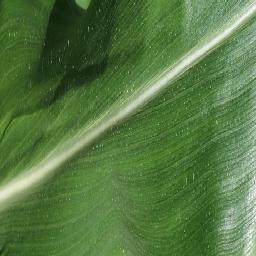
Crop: corn
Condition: (maize)_healthy